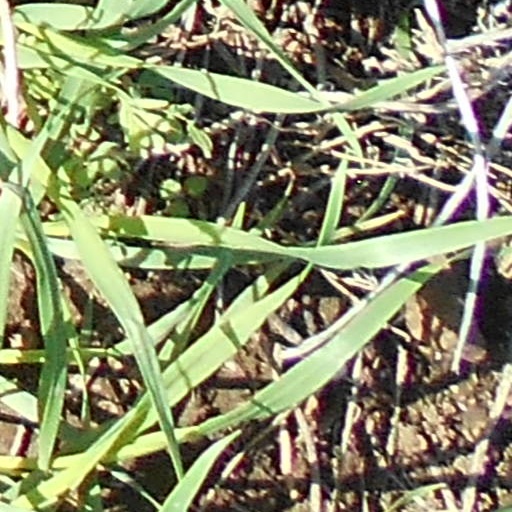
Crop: wheat